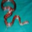
Label: snake